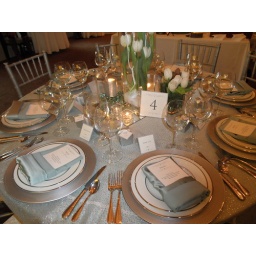
Silver with accents of blue and white made for a crisp table design in the Winter themed room.